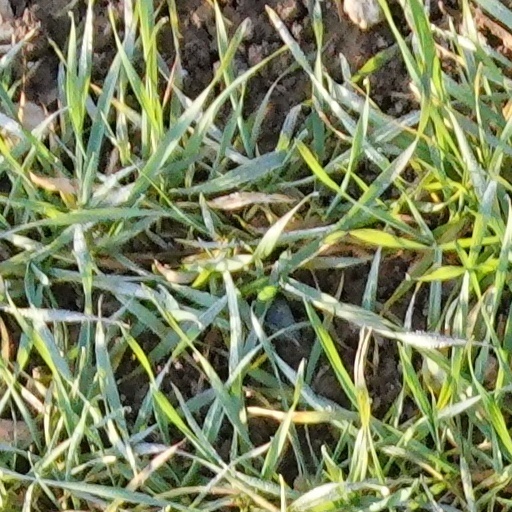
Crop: wheat